Russian Black Sea coast

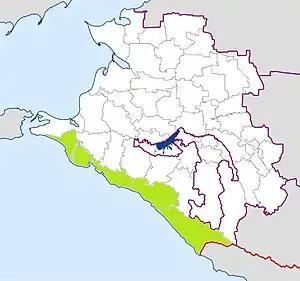
The Circassian coast

Russian Black Sea coast also rarely Circassian coast was the coast of historical Circassia on the Black Sea before 1864, extending from Anapa in the north to Adler in the south, and including cities like Tuapse and Sochi.